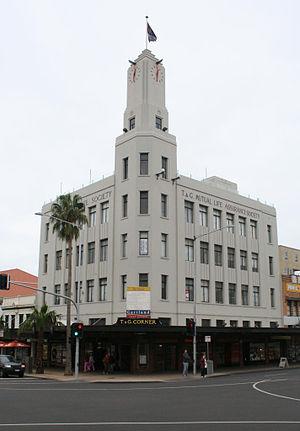
Geelong est une ville d'Australie. C'est la deuxième plus grande ville de l'État du Victoria après Melbourne et l'une de ses principales villes portuaires. Geelong est situé sur la baie de Corio, à 75 kilomètres au sud-ouest de Melbourne. Elle compte 179 042 habitants en 2012.